Corgi Toys

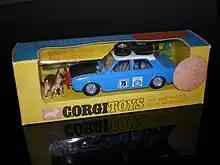
302 Hillman Hunter London to Sydney Marathon Winner (Take-Off Wheels)

The first light commercial modelled by Corgi Toys was the Bedford CA van in "Daily Express" livery (403) and in 'KLG Plugs' livery (403M) which was part of the July 1956 range that launched the brand. The CA van was later released in the yellow and black livery of AA Services in May 1957 (408), in the black and silver livery of the "Evening Standard" (421) in June 1960 and in the yellow and blue livery of Corgi Toys (422) in October 1960. The first large commercial vehicles in the Corgi Toys range were the Commer Dropside lorry (452) and the Commer Refrigerated van finished the livery of Walls Ice Cream (453). The same large van body was used on the ERF 88G chassis to become the Moorhouses Van (459) in March 1958. Painted red and yellow it featured paper stickers on the sides advertising Moorhouses Lemon Cheese and Raspberry jam.